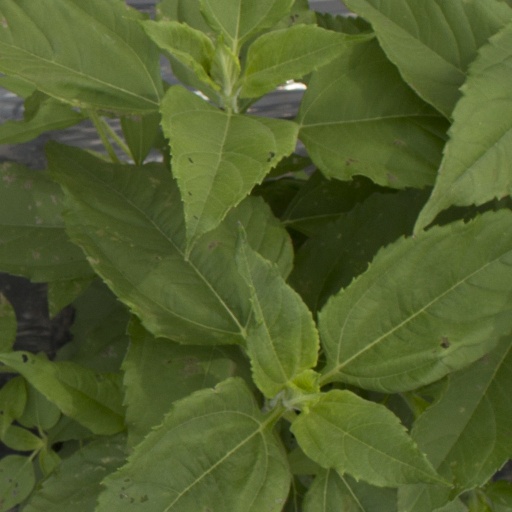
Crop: Jerusalem artichoke